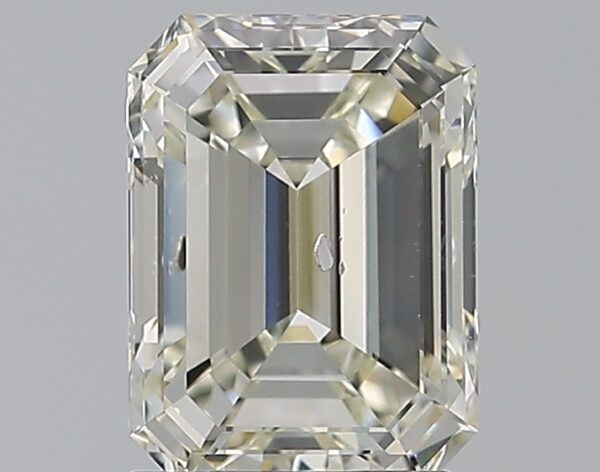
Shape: emerald
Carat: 1.57
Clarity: SI2
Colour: J
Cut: EX
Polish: EX
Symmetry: EX
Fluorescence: F
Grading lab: GIA
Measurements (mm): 7.8 x 5.77 x 3.8